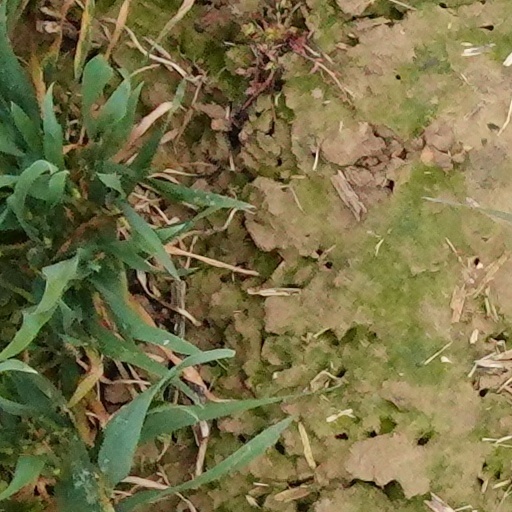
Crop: wheat